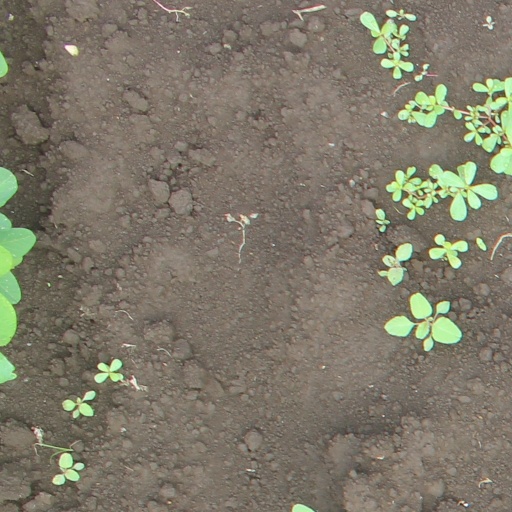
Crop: soybean